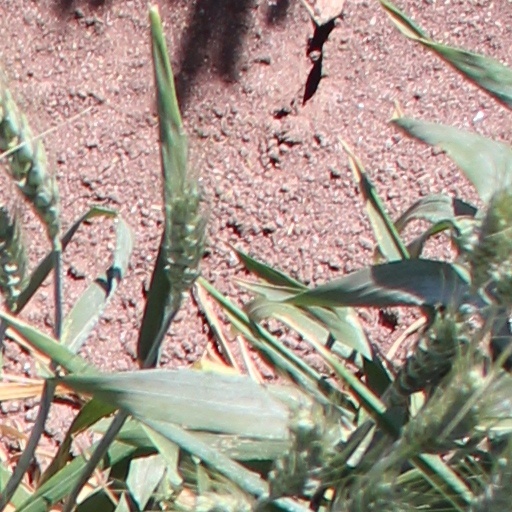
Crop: wheat